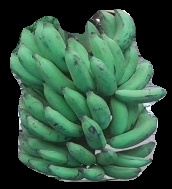
Variety: elakki-bale
Grade: grade3